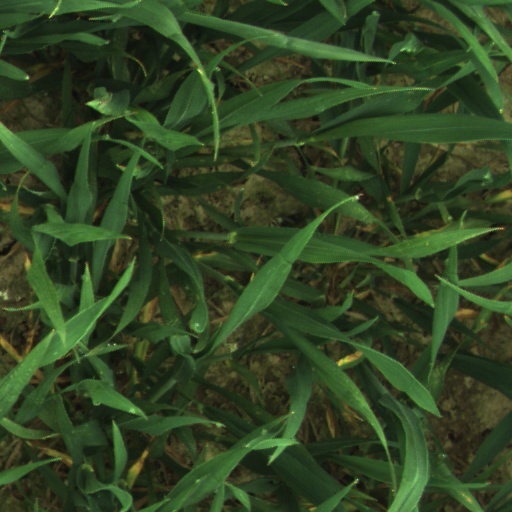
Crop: wheat